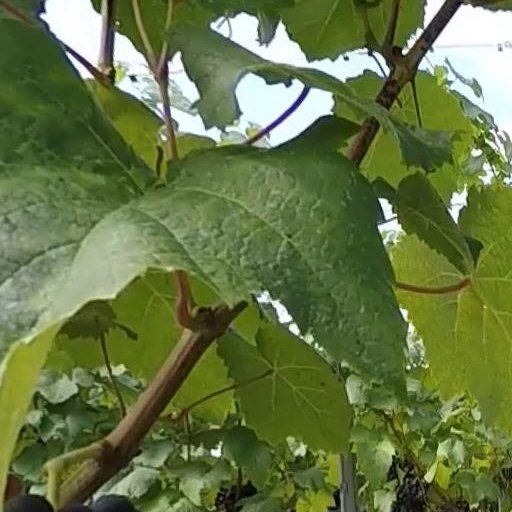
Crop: grape